Salisbury Viaduct

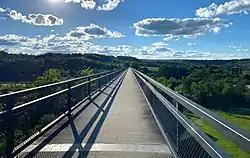

The Salisbury Viaduct is a bridge in Somerset County, Pennsylvania near Meyersdale that spans the Casselman River valley. Built in 1912 by the Western Maryland Railway for its Connellsville Extension, it was built to accommodate two tracks, but only one was ever installed. It was decommissioned in 1975; in 1998, after being modified for use as a rail trail, it opened to pedestrians and cyclists as part of the Great Allegheny Passage.